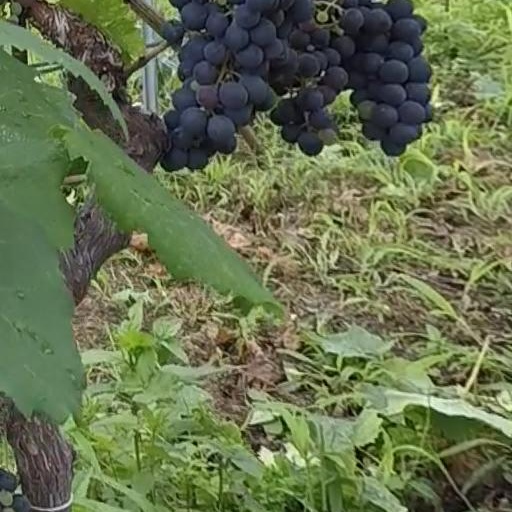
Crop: grape